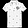
Label: T - shirt / top